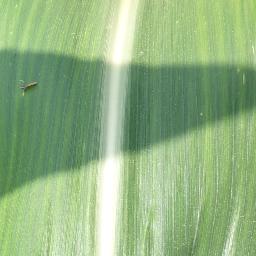
Label: Corn_(Maize)___Healthy